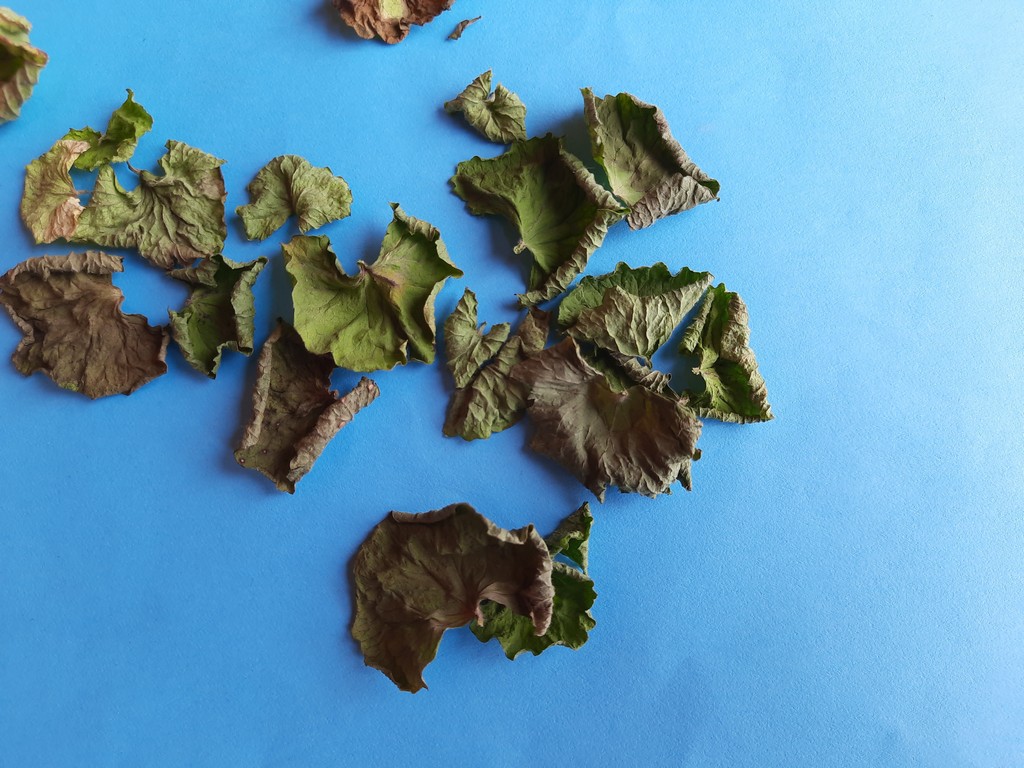
Label: Dried